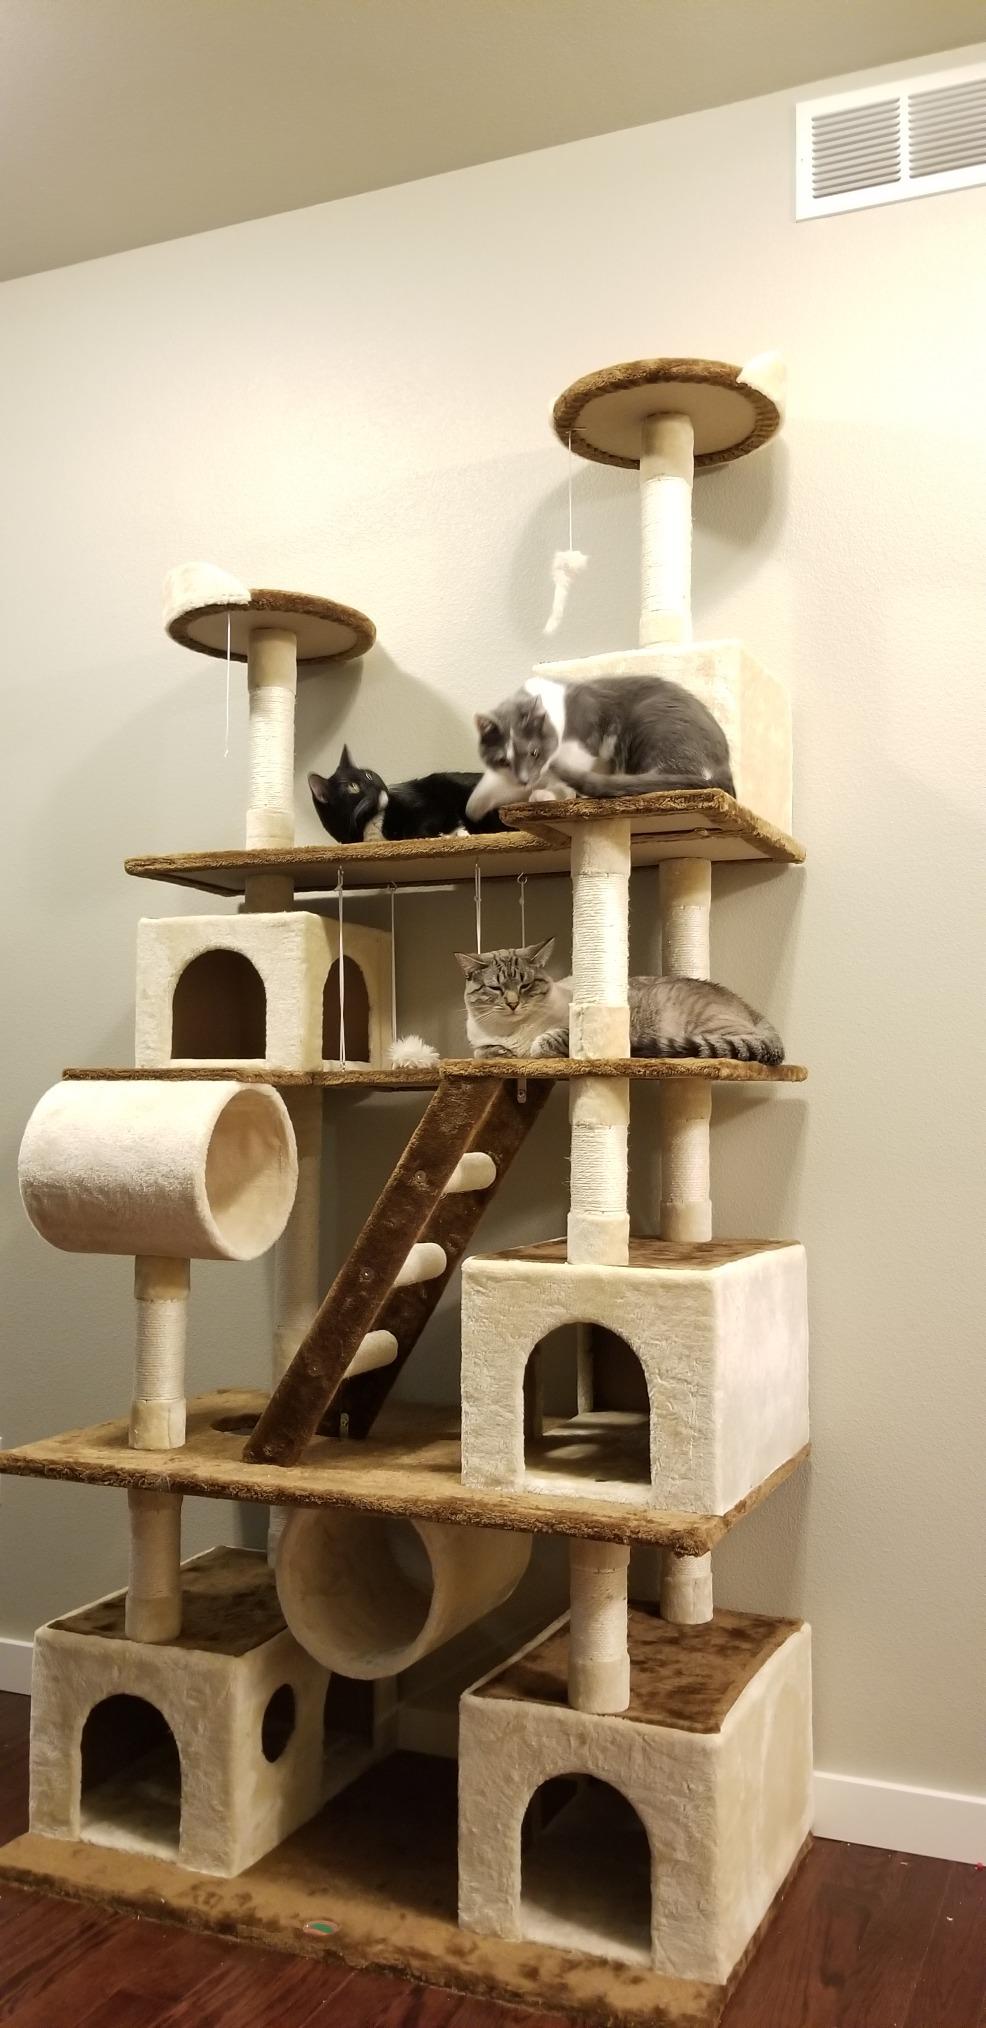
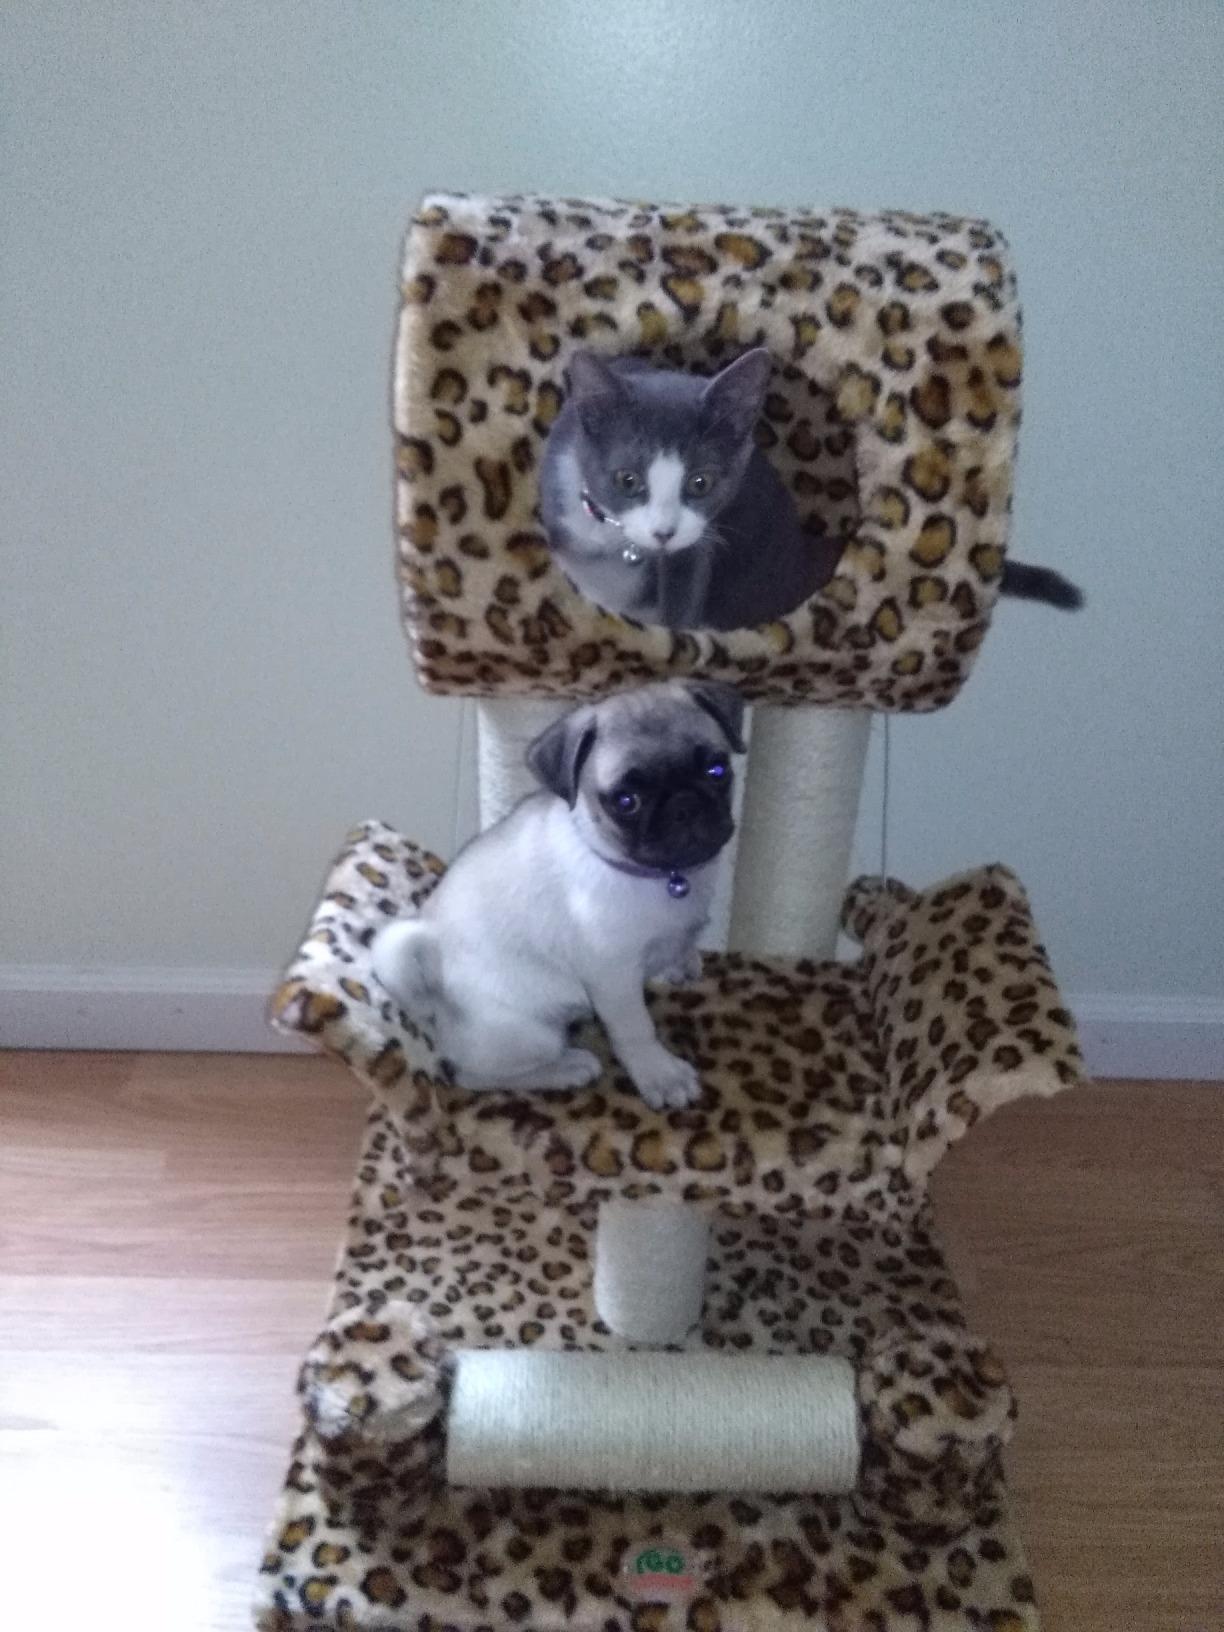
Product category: items_cat tree
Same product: no